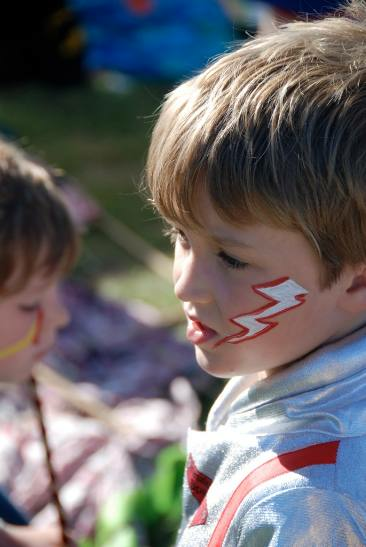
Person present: Yes